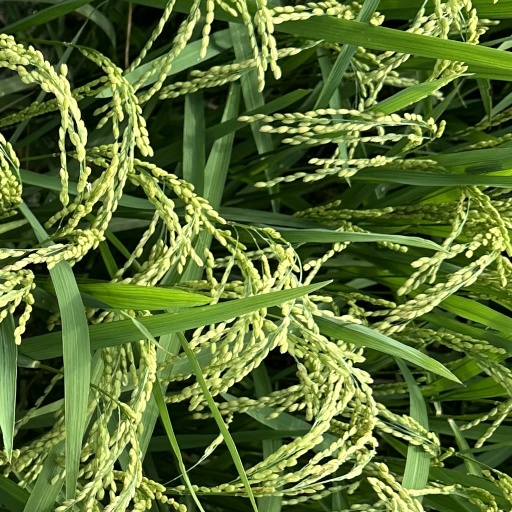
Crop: rice